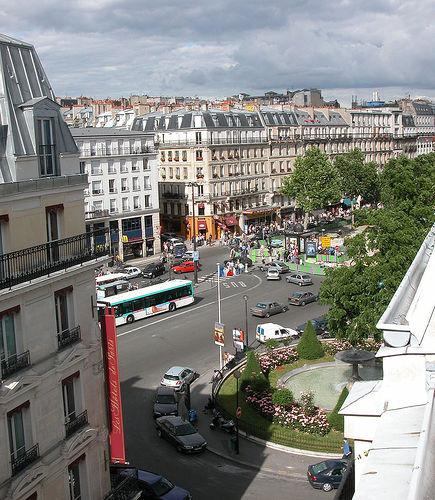
Weather: cloudy or overcast